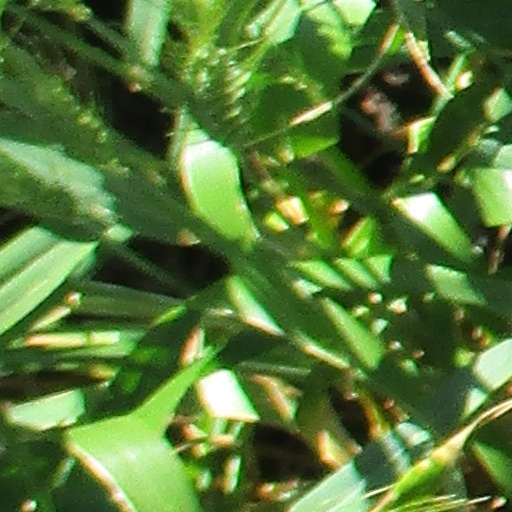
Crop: wheat